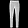
Label: Trouser